The X Creatures

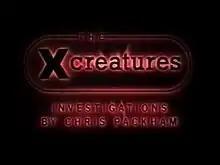
Title card

The X Creatures is a British documentary television series that was produced by the BBC which was broadcast from 26 August to 30 September 1998 on BBC One. It was presented by Chris Packham, and examined the possibility of the existence of mystery animals.